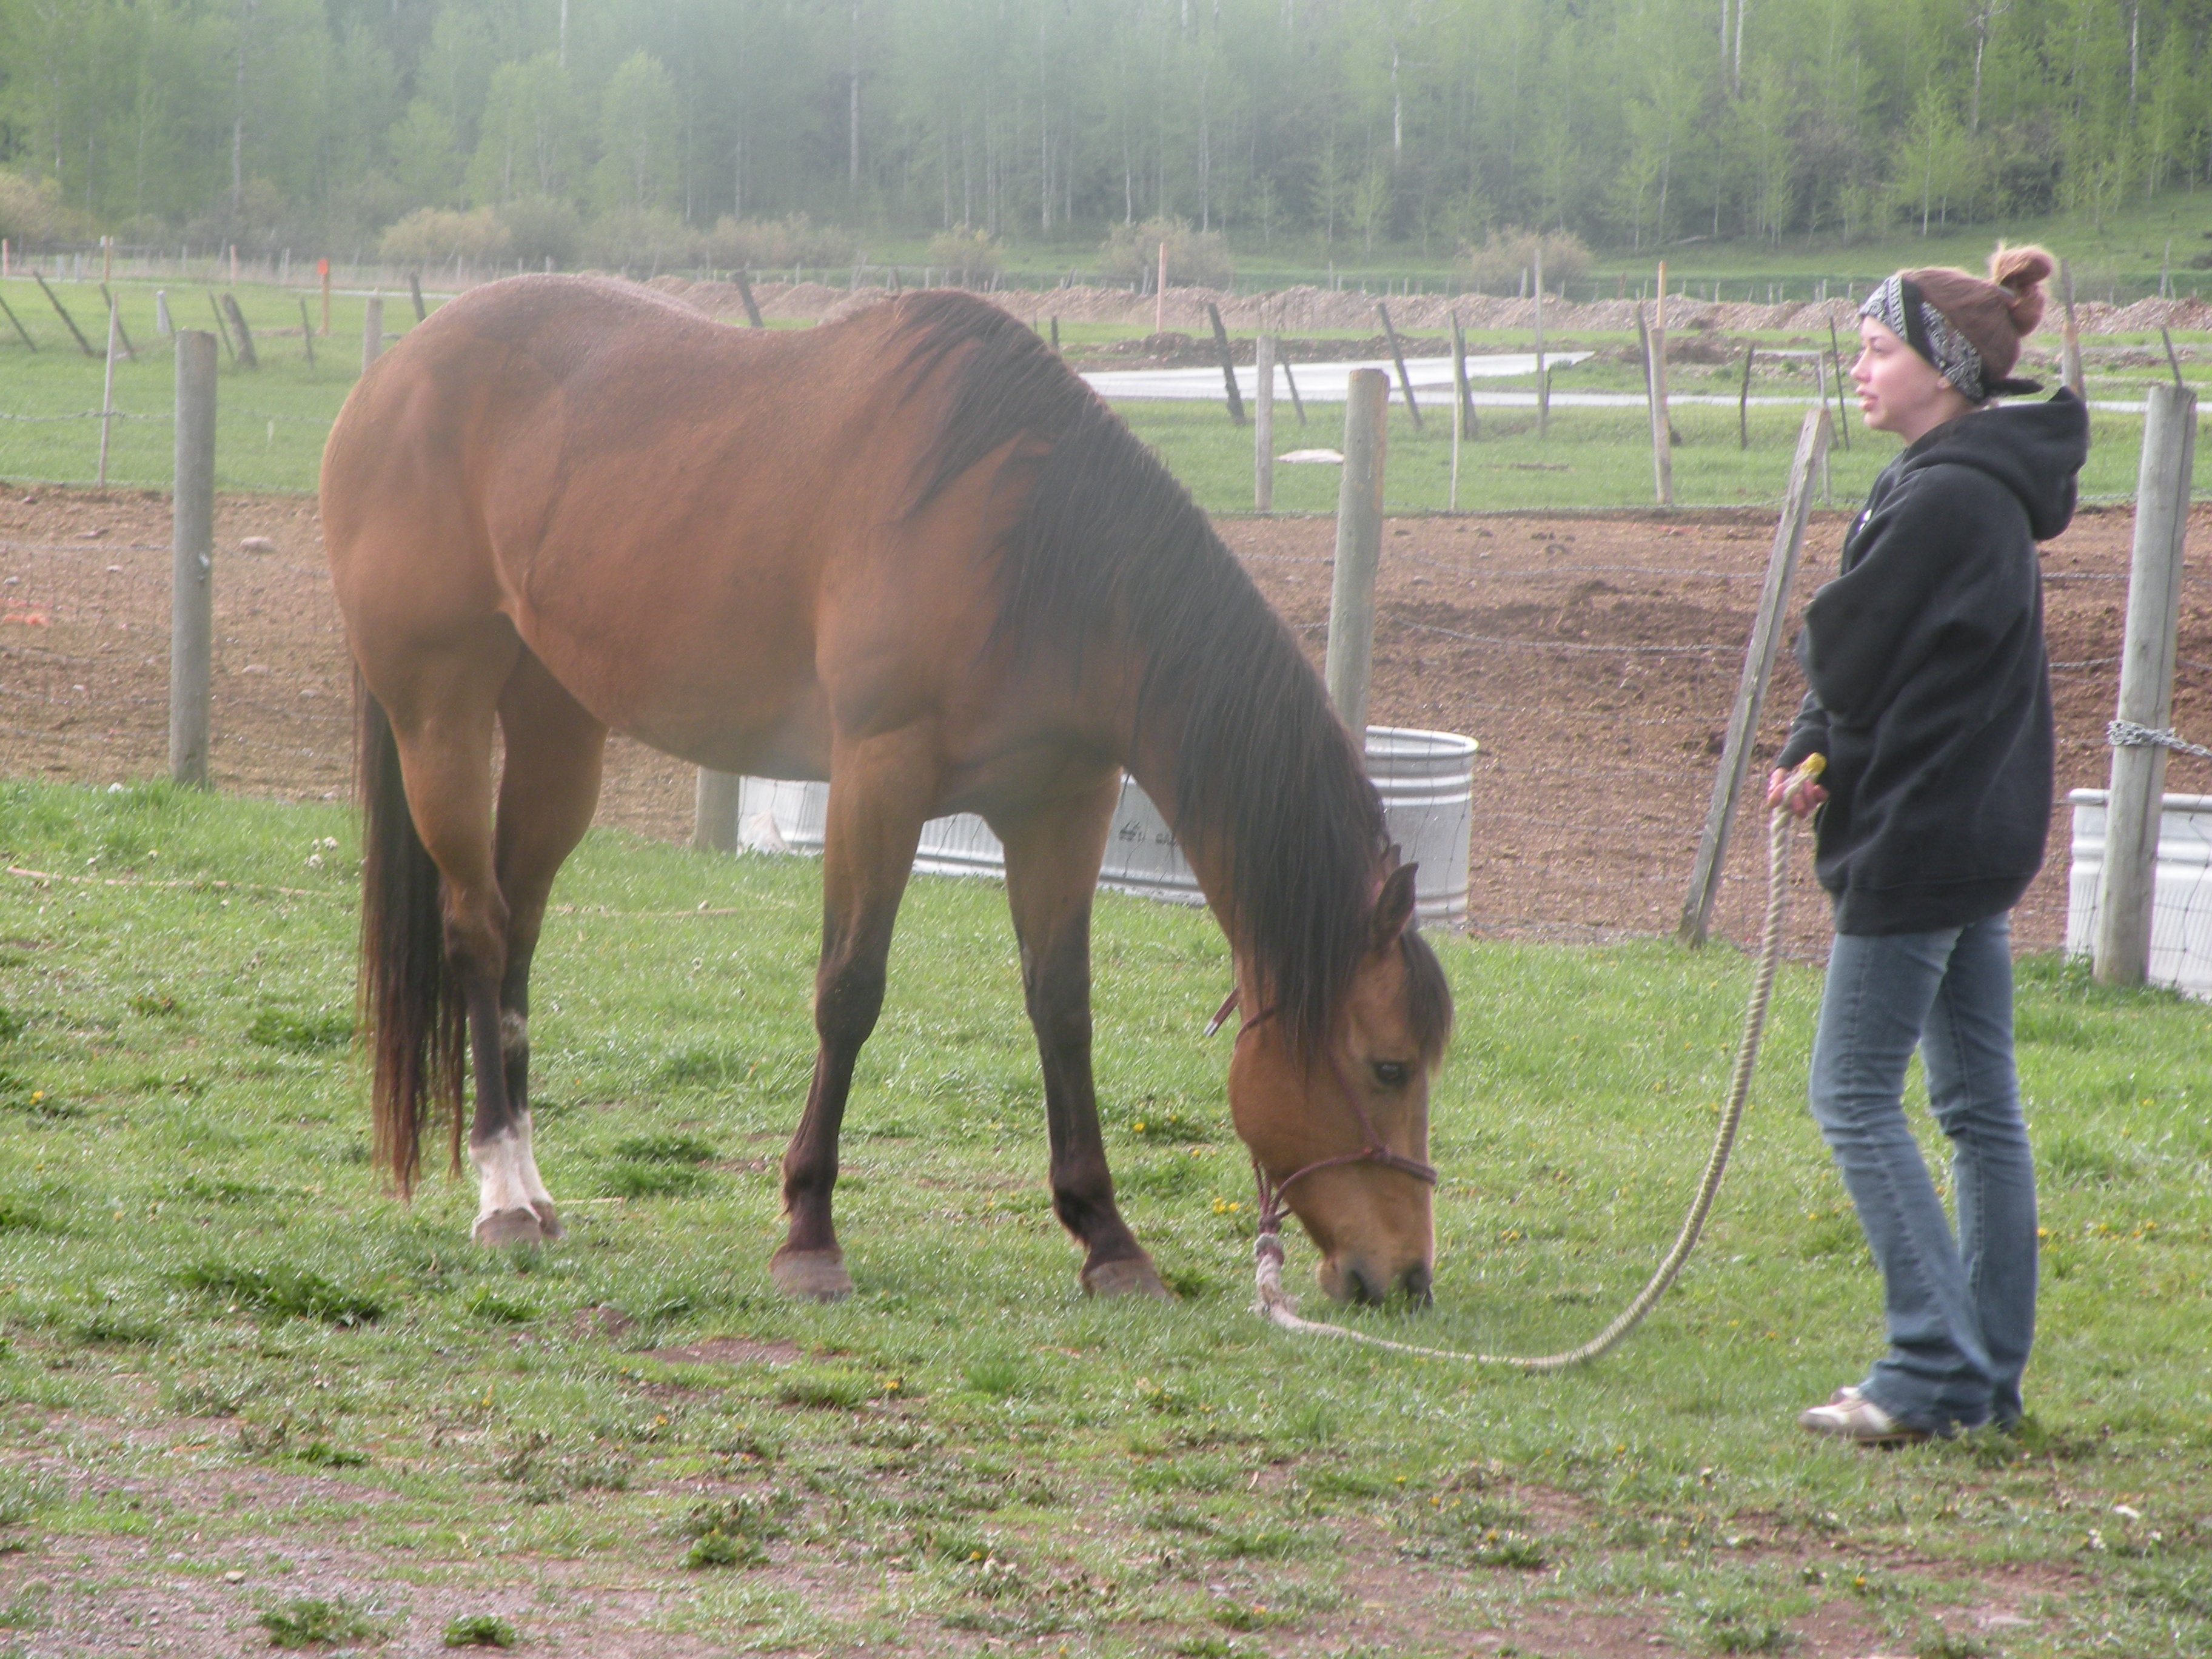
farm, meadow, prairie, morning, pasture, grazing, horse, mammal, stallion, mare, foal, colt, pack animal, trail riding, horse like mammal, mustang horse, valerie